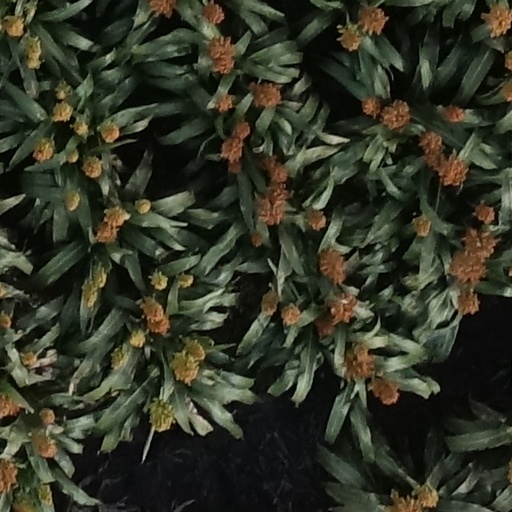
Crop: sorghum